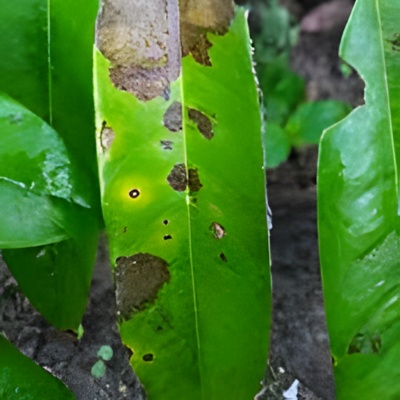
Label: Leaf_Rhizoctonia